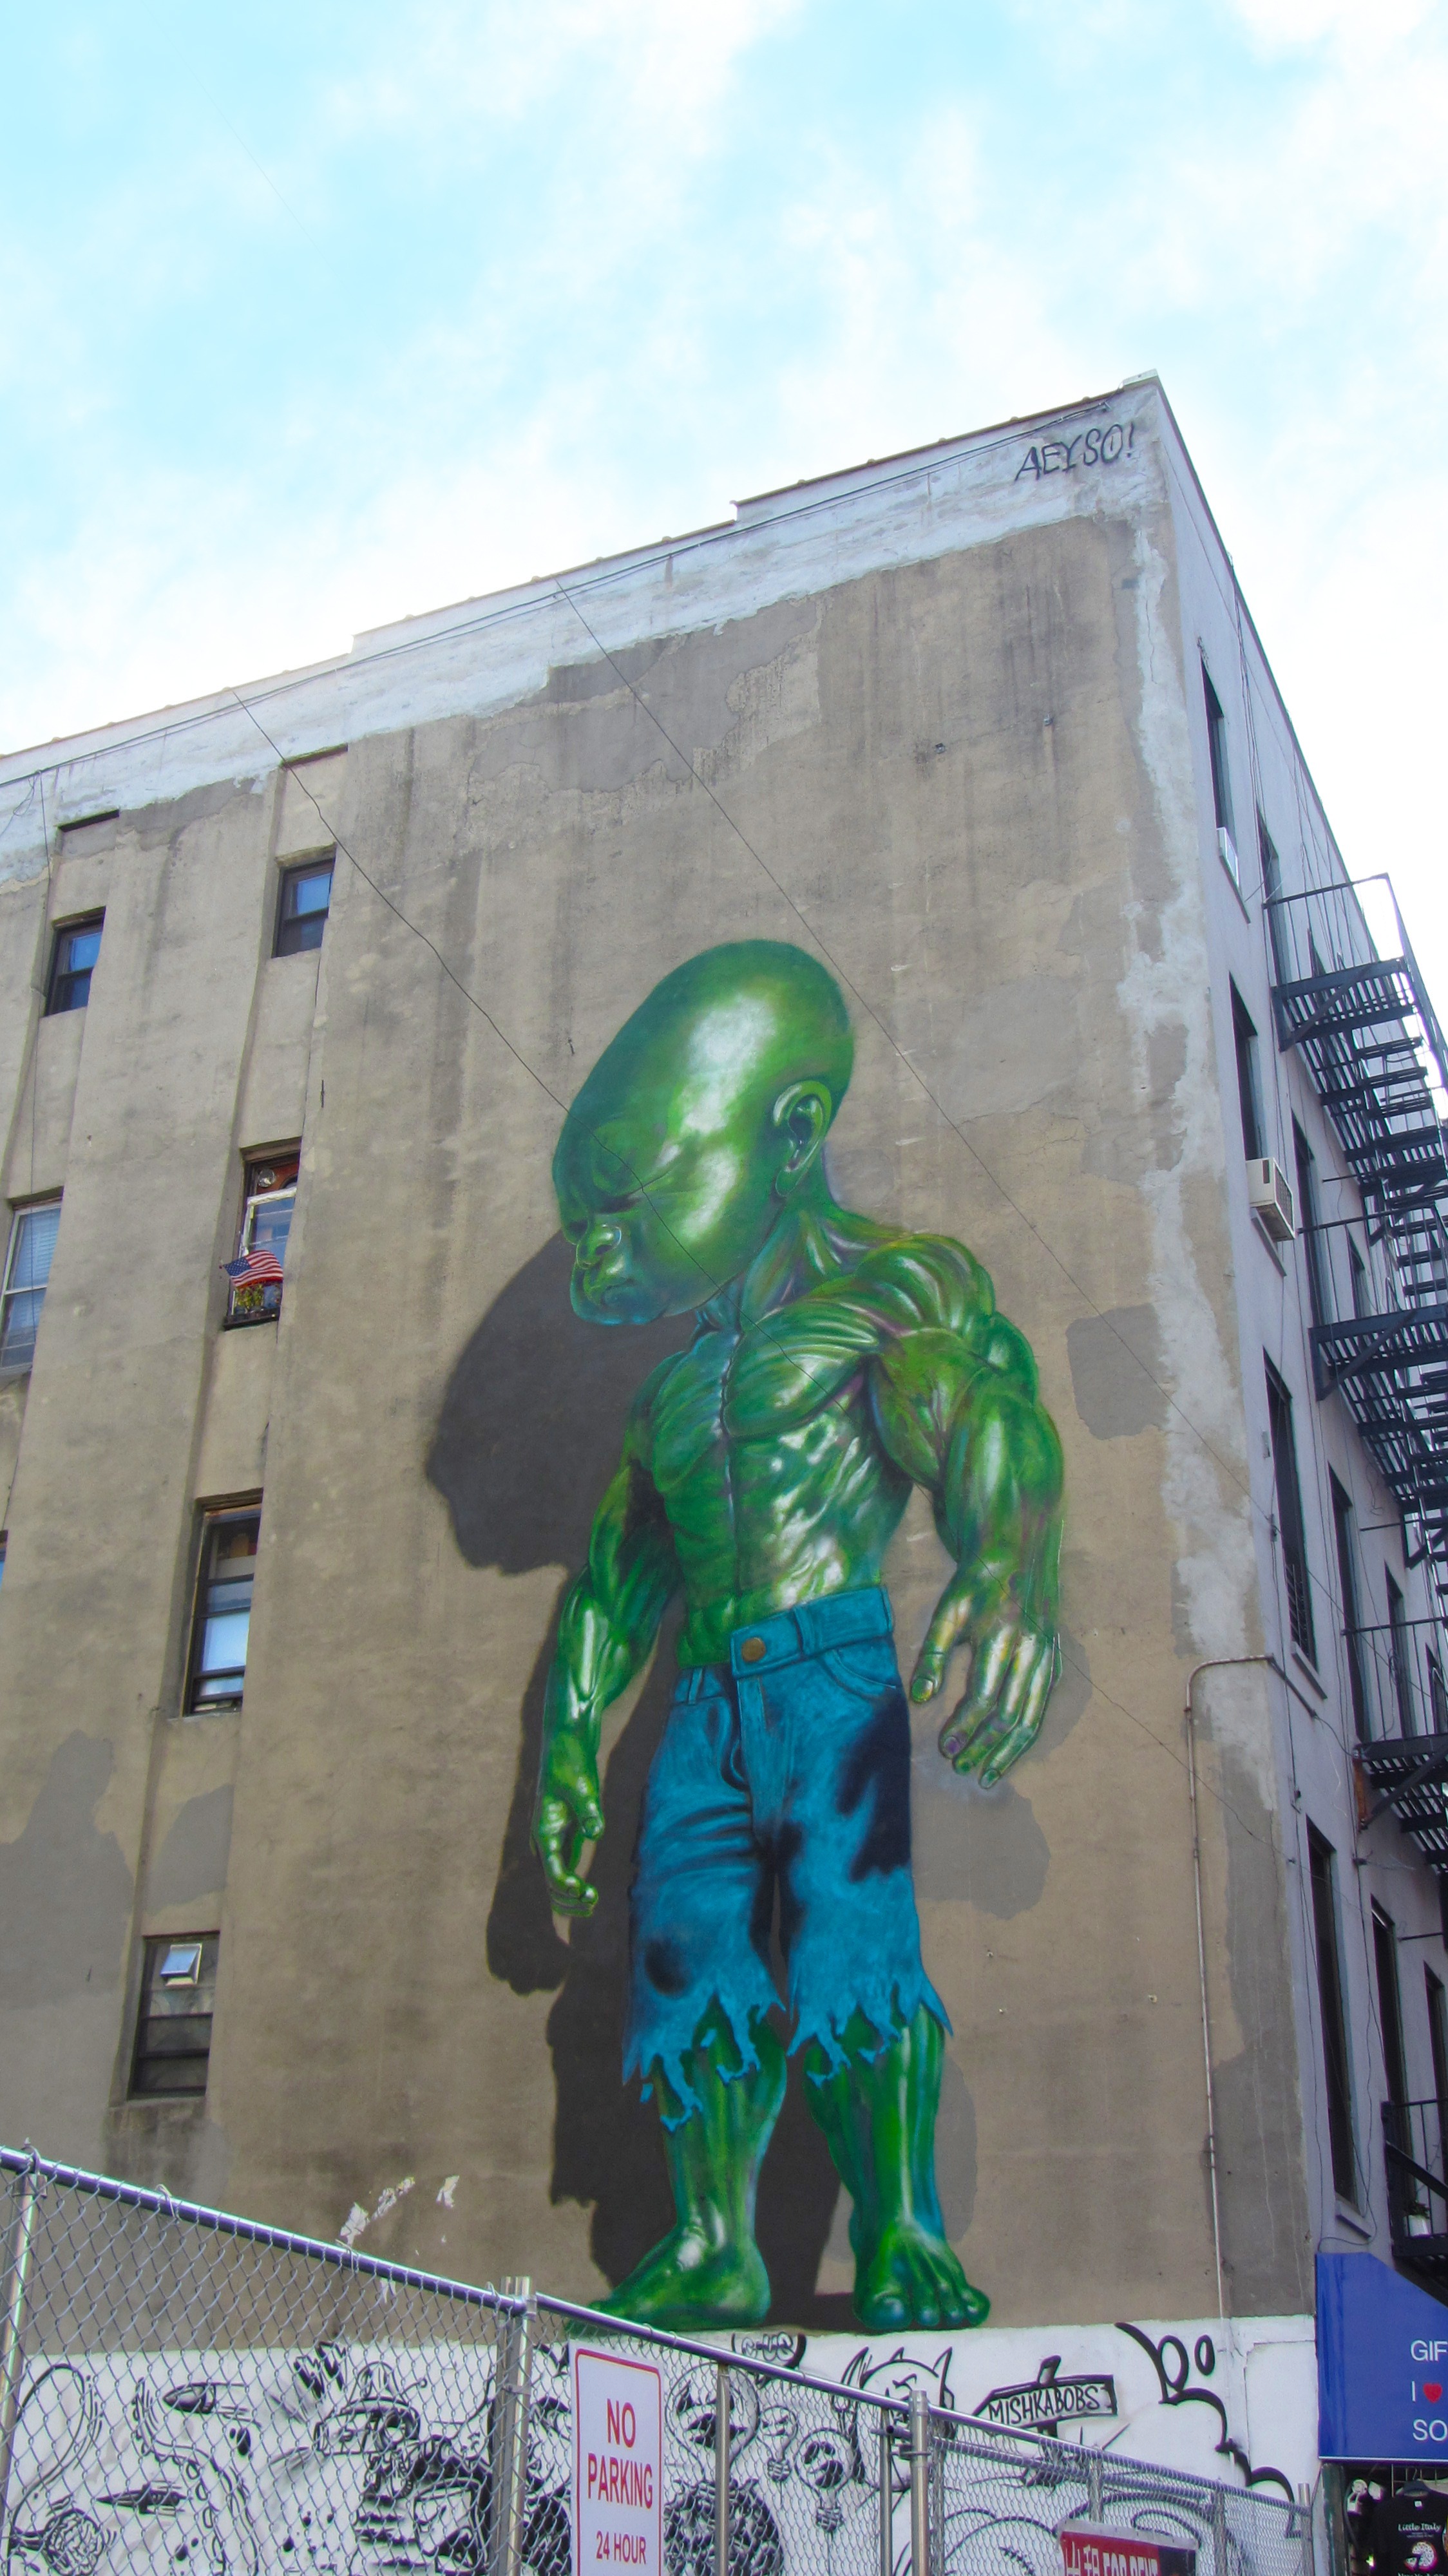
manhattan, new york city, monument, statue, nyc, usa, blue, street art, sculpture, art, mural, mulberry street, little italy, urban area, temper dead, ron english